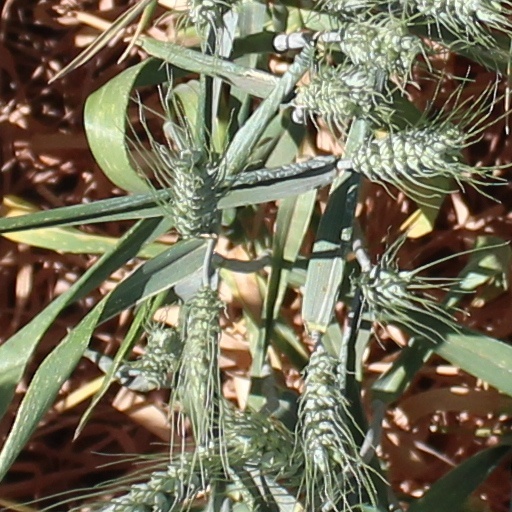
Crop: wheat